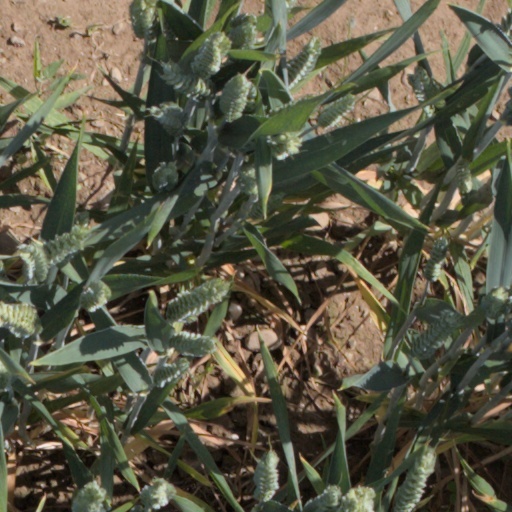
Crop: wheat